Daliyat al-Karmel

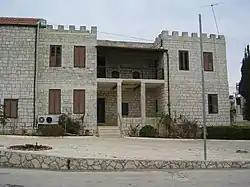
Laurence Oliphant House

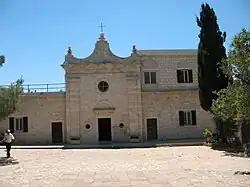
Muhraqa Carmelite Monastery

Close by the Abu Ibrahim shrine is the home of Sir Laurence Oliphant, who spent his summers there in the 1880s with his wife Alice, and his secretary Naftali Herz Imber. The building functions as a museum, the Druze Memorial Center, commemorating the 505 Druze IDF soldiers who have died in the line of duty since 1948.